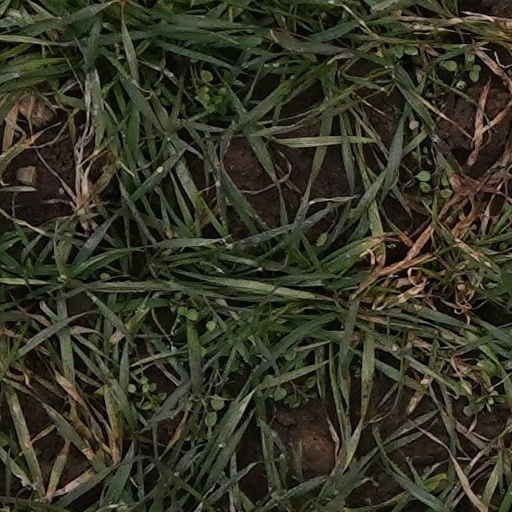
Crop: wheat